The Mick Jagger Centre

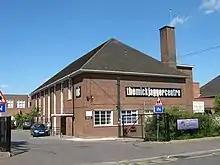
The Mick Jagger Centre in April 2009

The Mick Jagger Centre is a performing arts venue in Dartford, Kent, England, within the grounds of Dartford Grammar School. It is named after the Rolling Stones singer Mick Jagger, who was a pupil at the school. It has two main stages and holds theatre workshops in the summer.